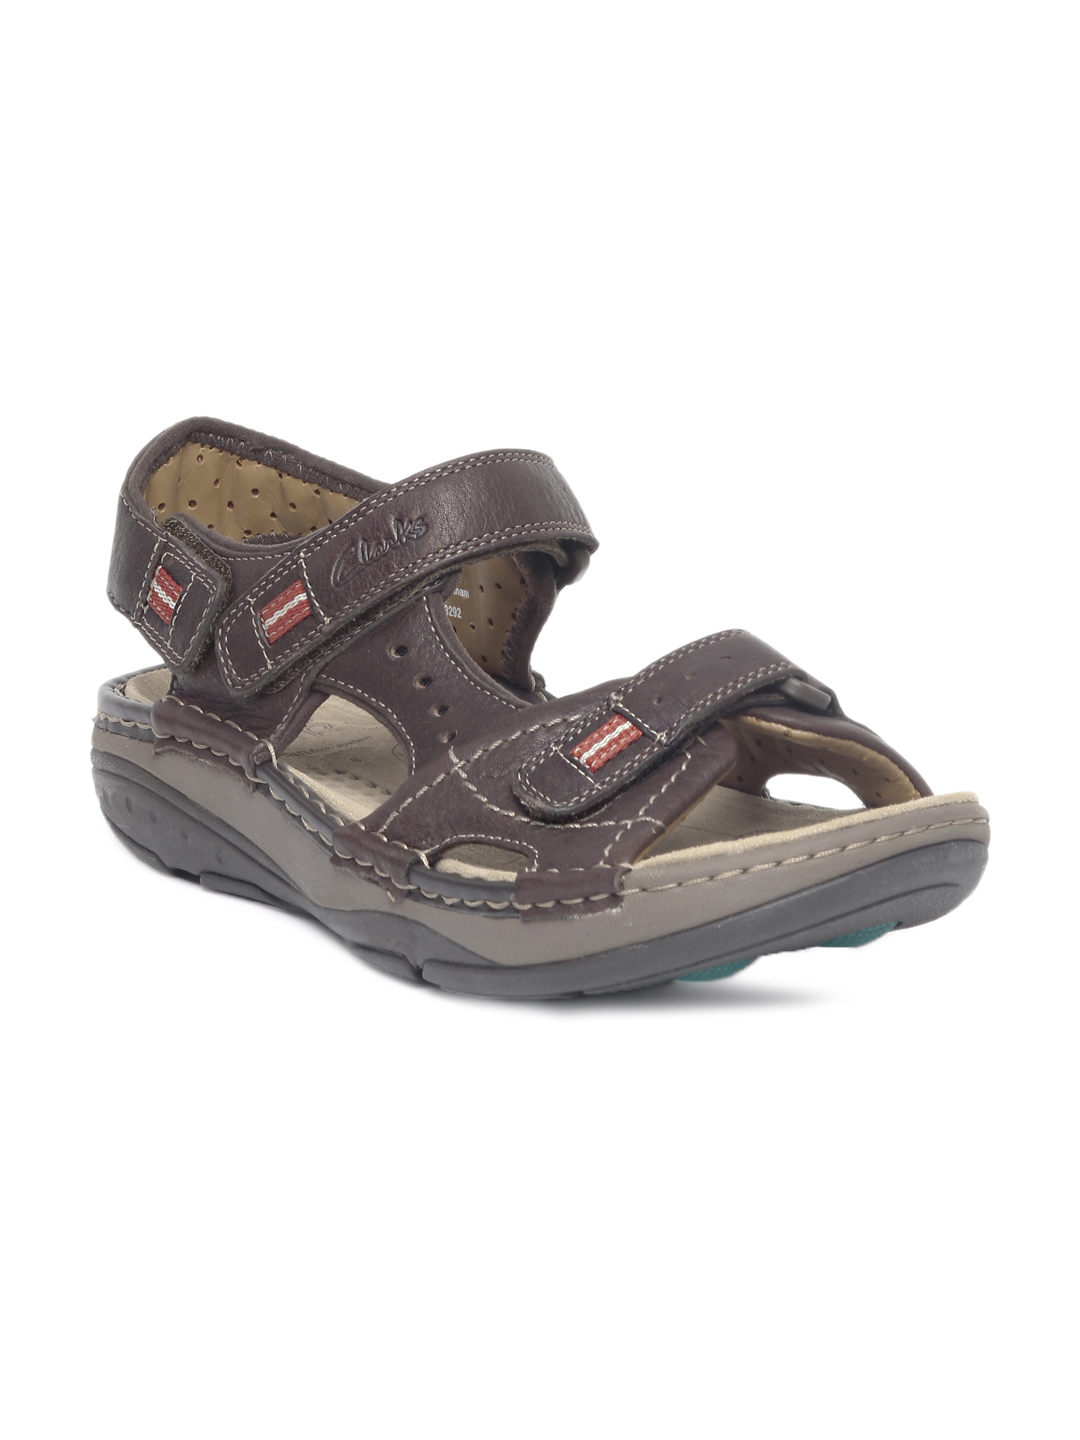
Clarks Men Brown Sandals
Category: Footwear / Sandal / Sports Sandals
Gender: Men
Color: Brown
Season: Fall 2012
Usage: Casual